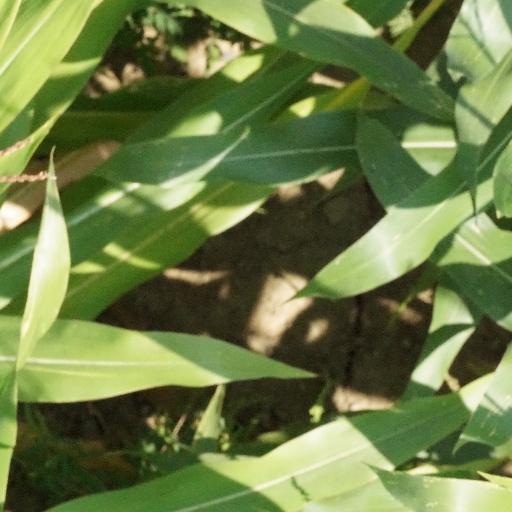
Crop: maize; corn